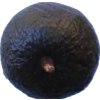
Label: black_avocado